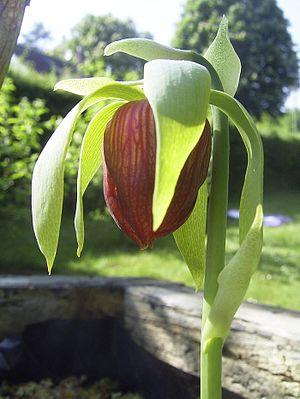
"La plante cobra est une plante herbacée vivace de la famille des Sarracéniacées. C'est la seule espèce du genre ""Darlingtonia"". Sa forme de serpent dressé fait penser à un cobra en position d'intimidation. C'est la raison pour laquelle on lui attribue le surnom de ""plante cobra"".